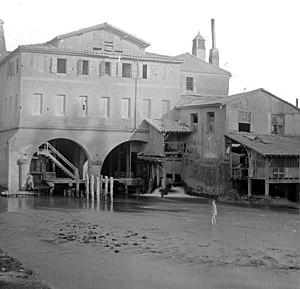
La Société des Moulins du Bazacle a été fondée à Toulouse au XIIᵉ siècle par des citoyens de la ville, sept siècles avant la révolution industrielle, pour partager l'exploitation d'une série de moulins installés sur le site du Bazacle. Les moulins servent à transformer les blés récoltés dans la plaine toulousaine en farine.